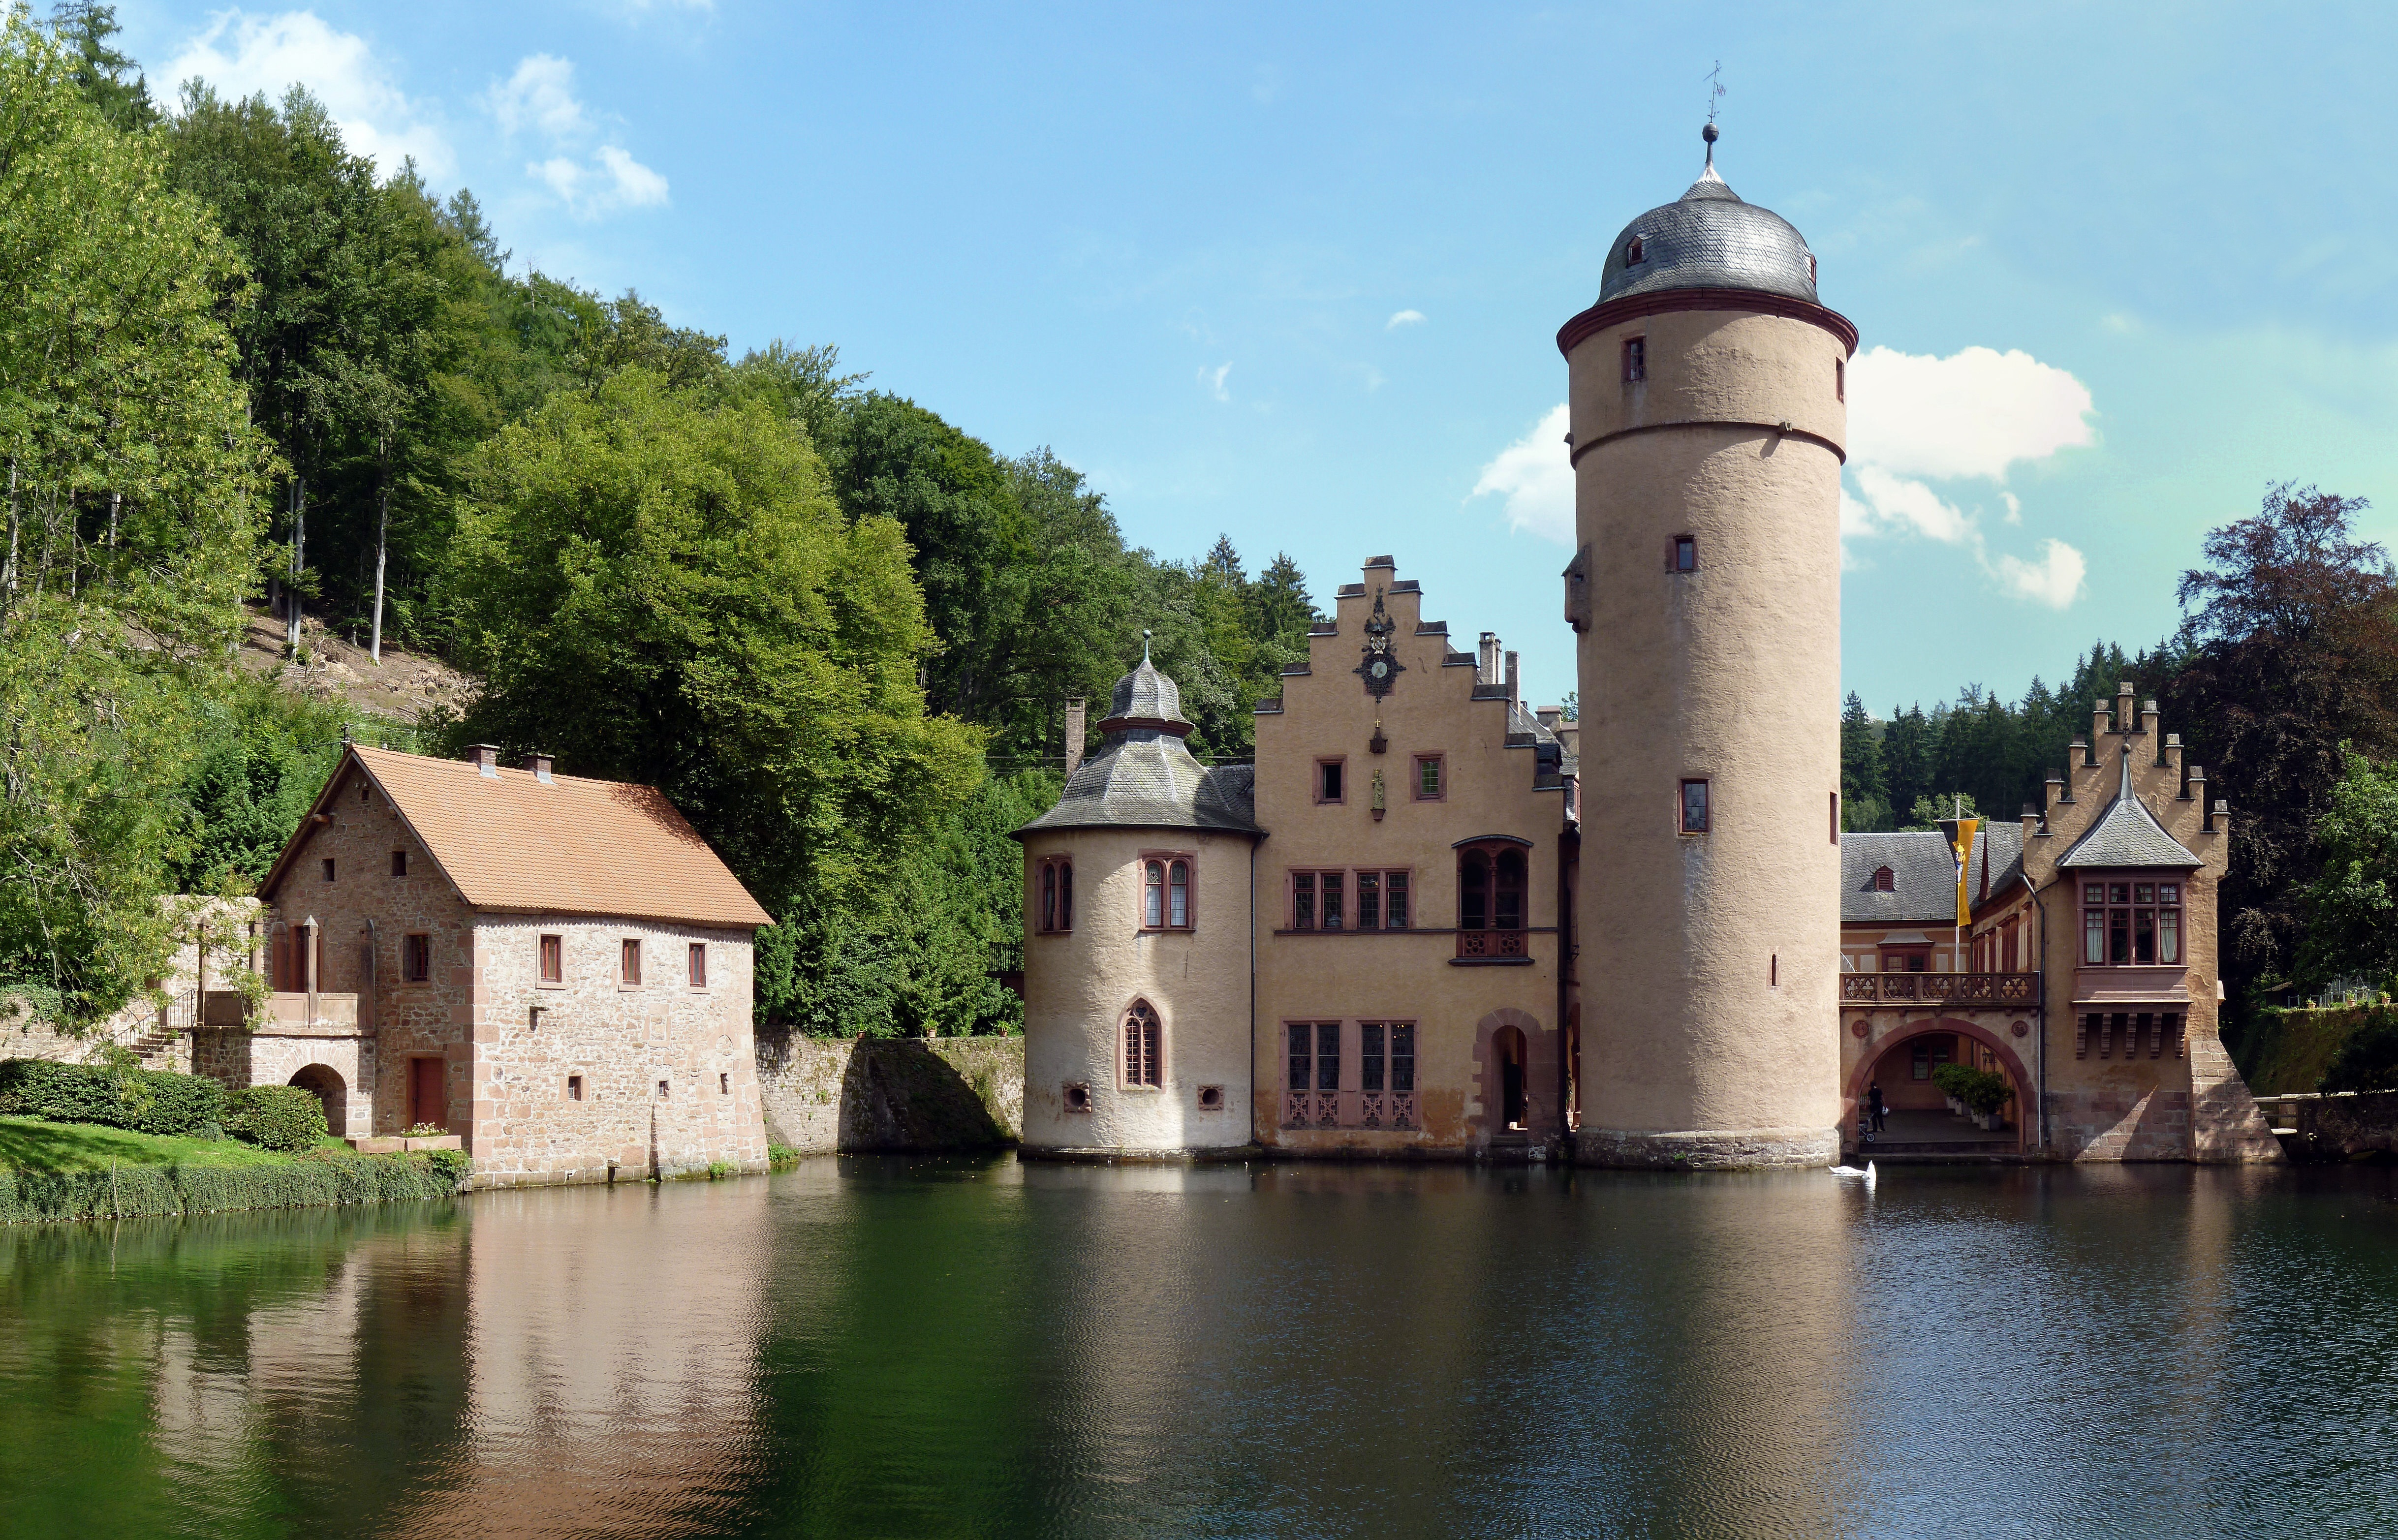
water, lake, building, chateau, reflection, tower, castle, waterway, medieval, fortress, tourists, monastery, germany, bavaria, moat, historic site, water castle, mespelbrunn castle, moated, spessart forest